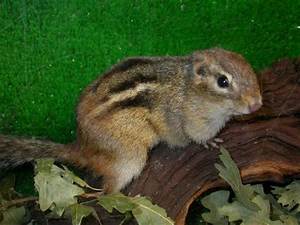
Label: scoiattolo